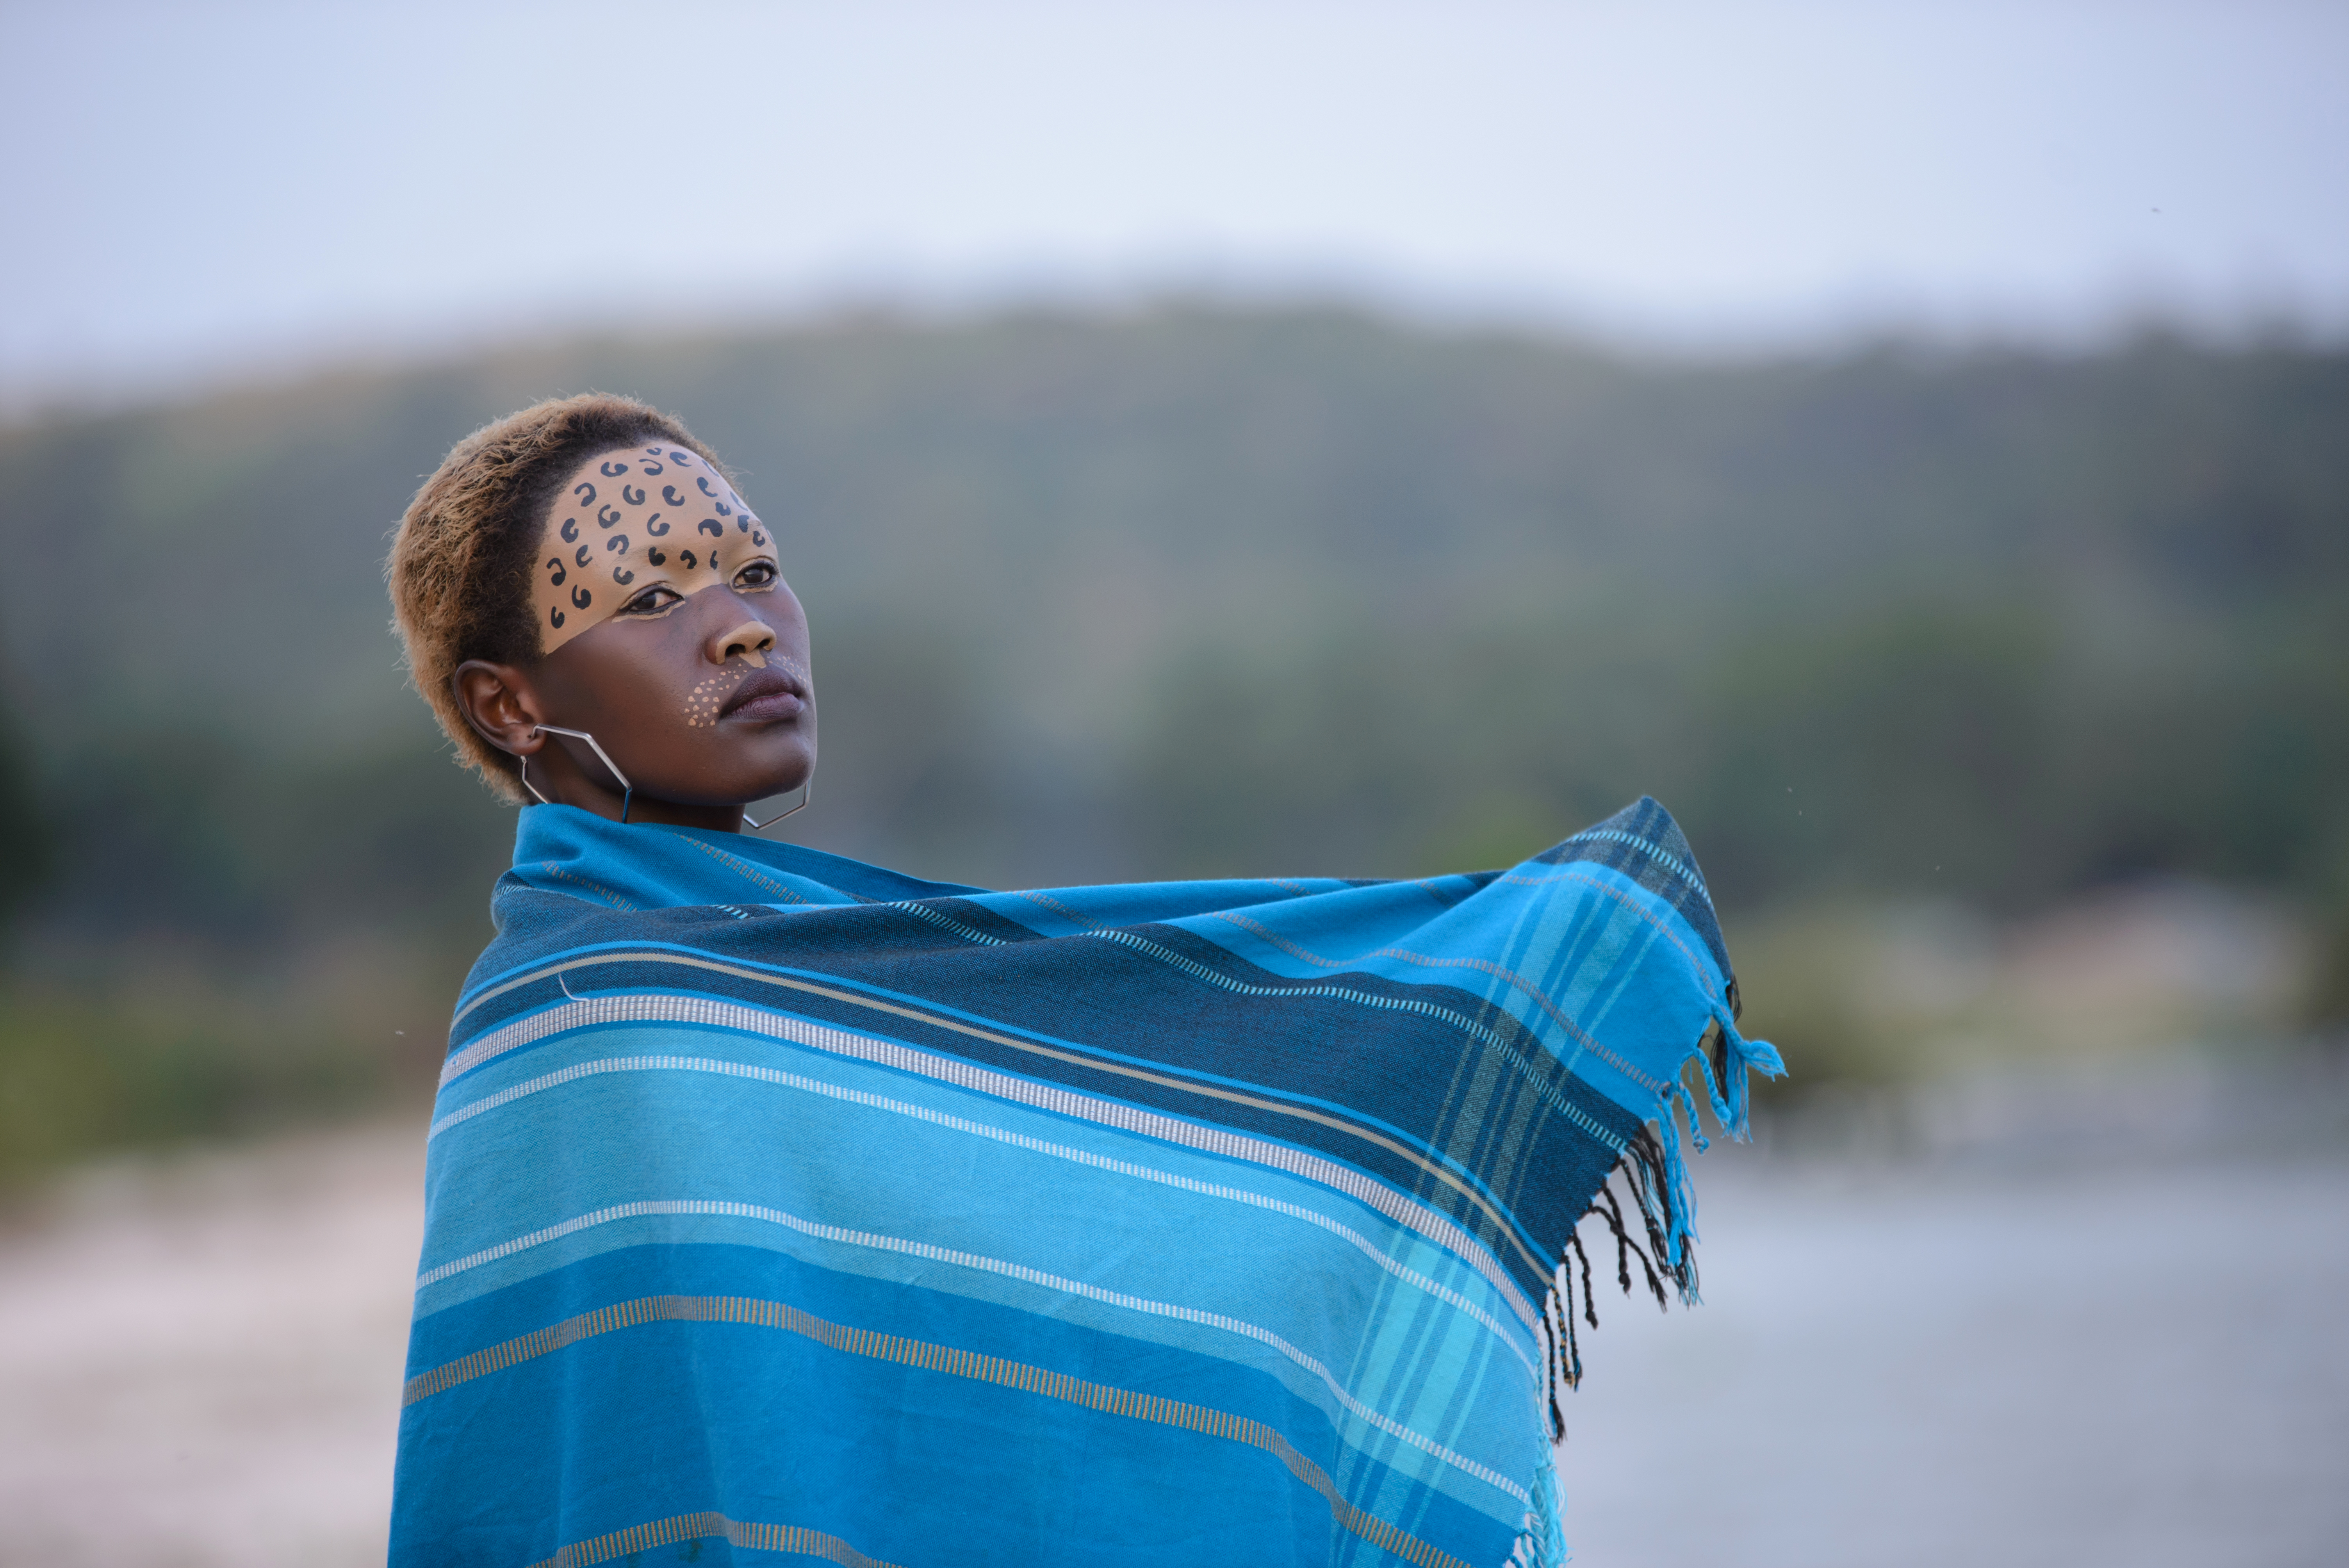
model, woman, lake, blue, human, vacation, outerwear, fun, girl, sky, water